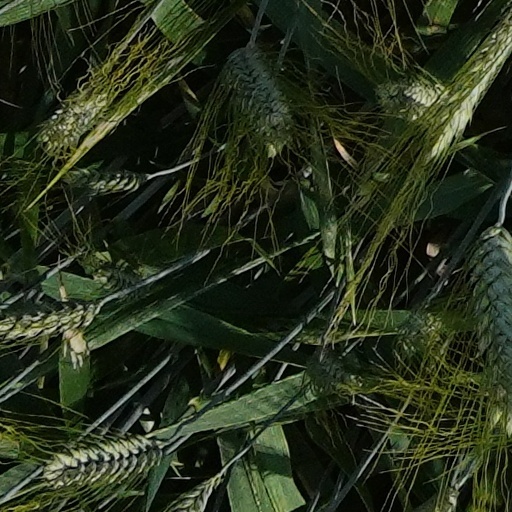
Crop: wheat